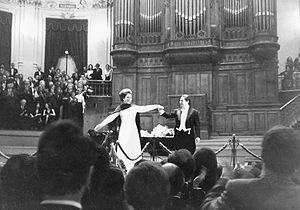
Sophia Cecelia Kalos dite Maria Callas est une cantatrice grecque née le 2 décembre 1923 à New York et morte le 16 septembre 1977 à Paris.